Royal Highlander

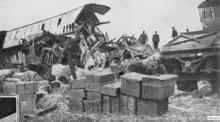
The aftermath of the collision on 28 October 1928

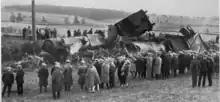
The aftermath of the collision on 28 October 1928

The Royal Highlander was a named passenger train travelling between London, England and Aberdeen, Scotland from 1927. Later it served Inverness, Scotland until it was withdrawn in May 1988.